Pi de les Tres Branques

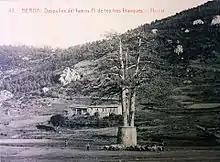
Pi de les Tres Branques, already dead, with the 1907 wall in place

In 1901, Jacint Verdaguer reported that a woodcutter had recently tried to cut down one of the trunks, causing it to lean out; damage from which the tree was unlikely to recover. It was also reported that around 1895, cuts had been made to tap the tree for resin, and a fire lit at its base to speed the process. This and other damage prompted the Catalanist Union to erect a high stone wall around the tree in 1907 to protect against further attacks, though it was suggested that the building work also contributed to the subsequent death of the tree. By 1915 the aforementioned wall had been demolished.